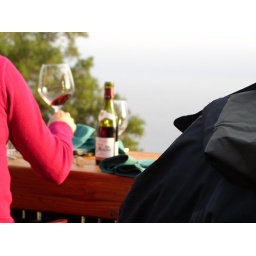
A glass of red wine overlooking the Pacific Ocean at Nepenthe restaurant in Big Sur....NICE